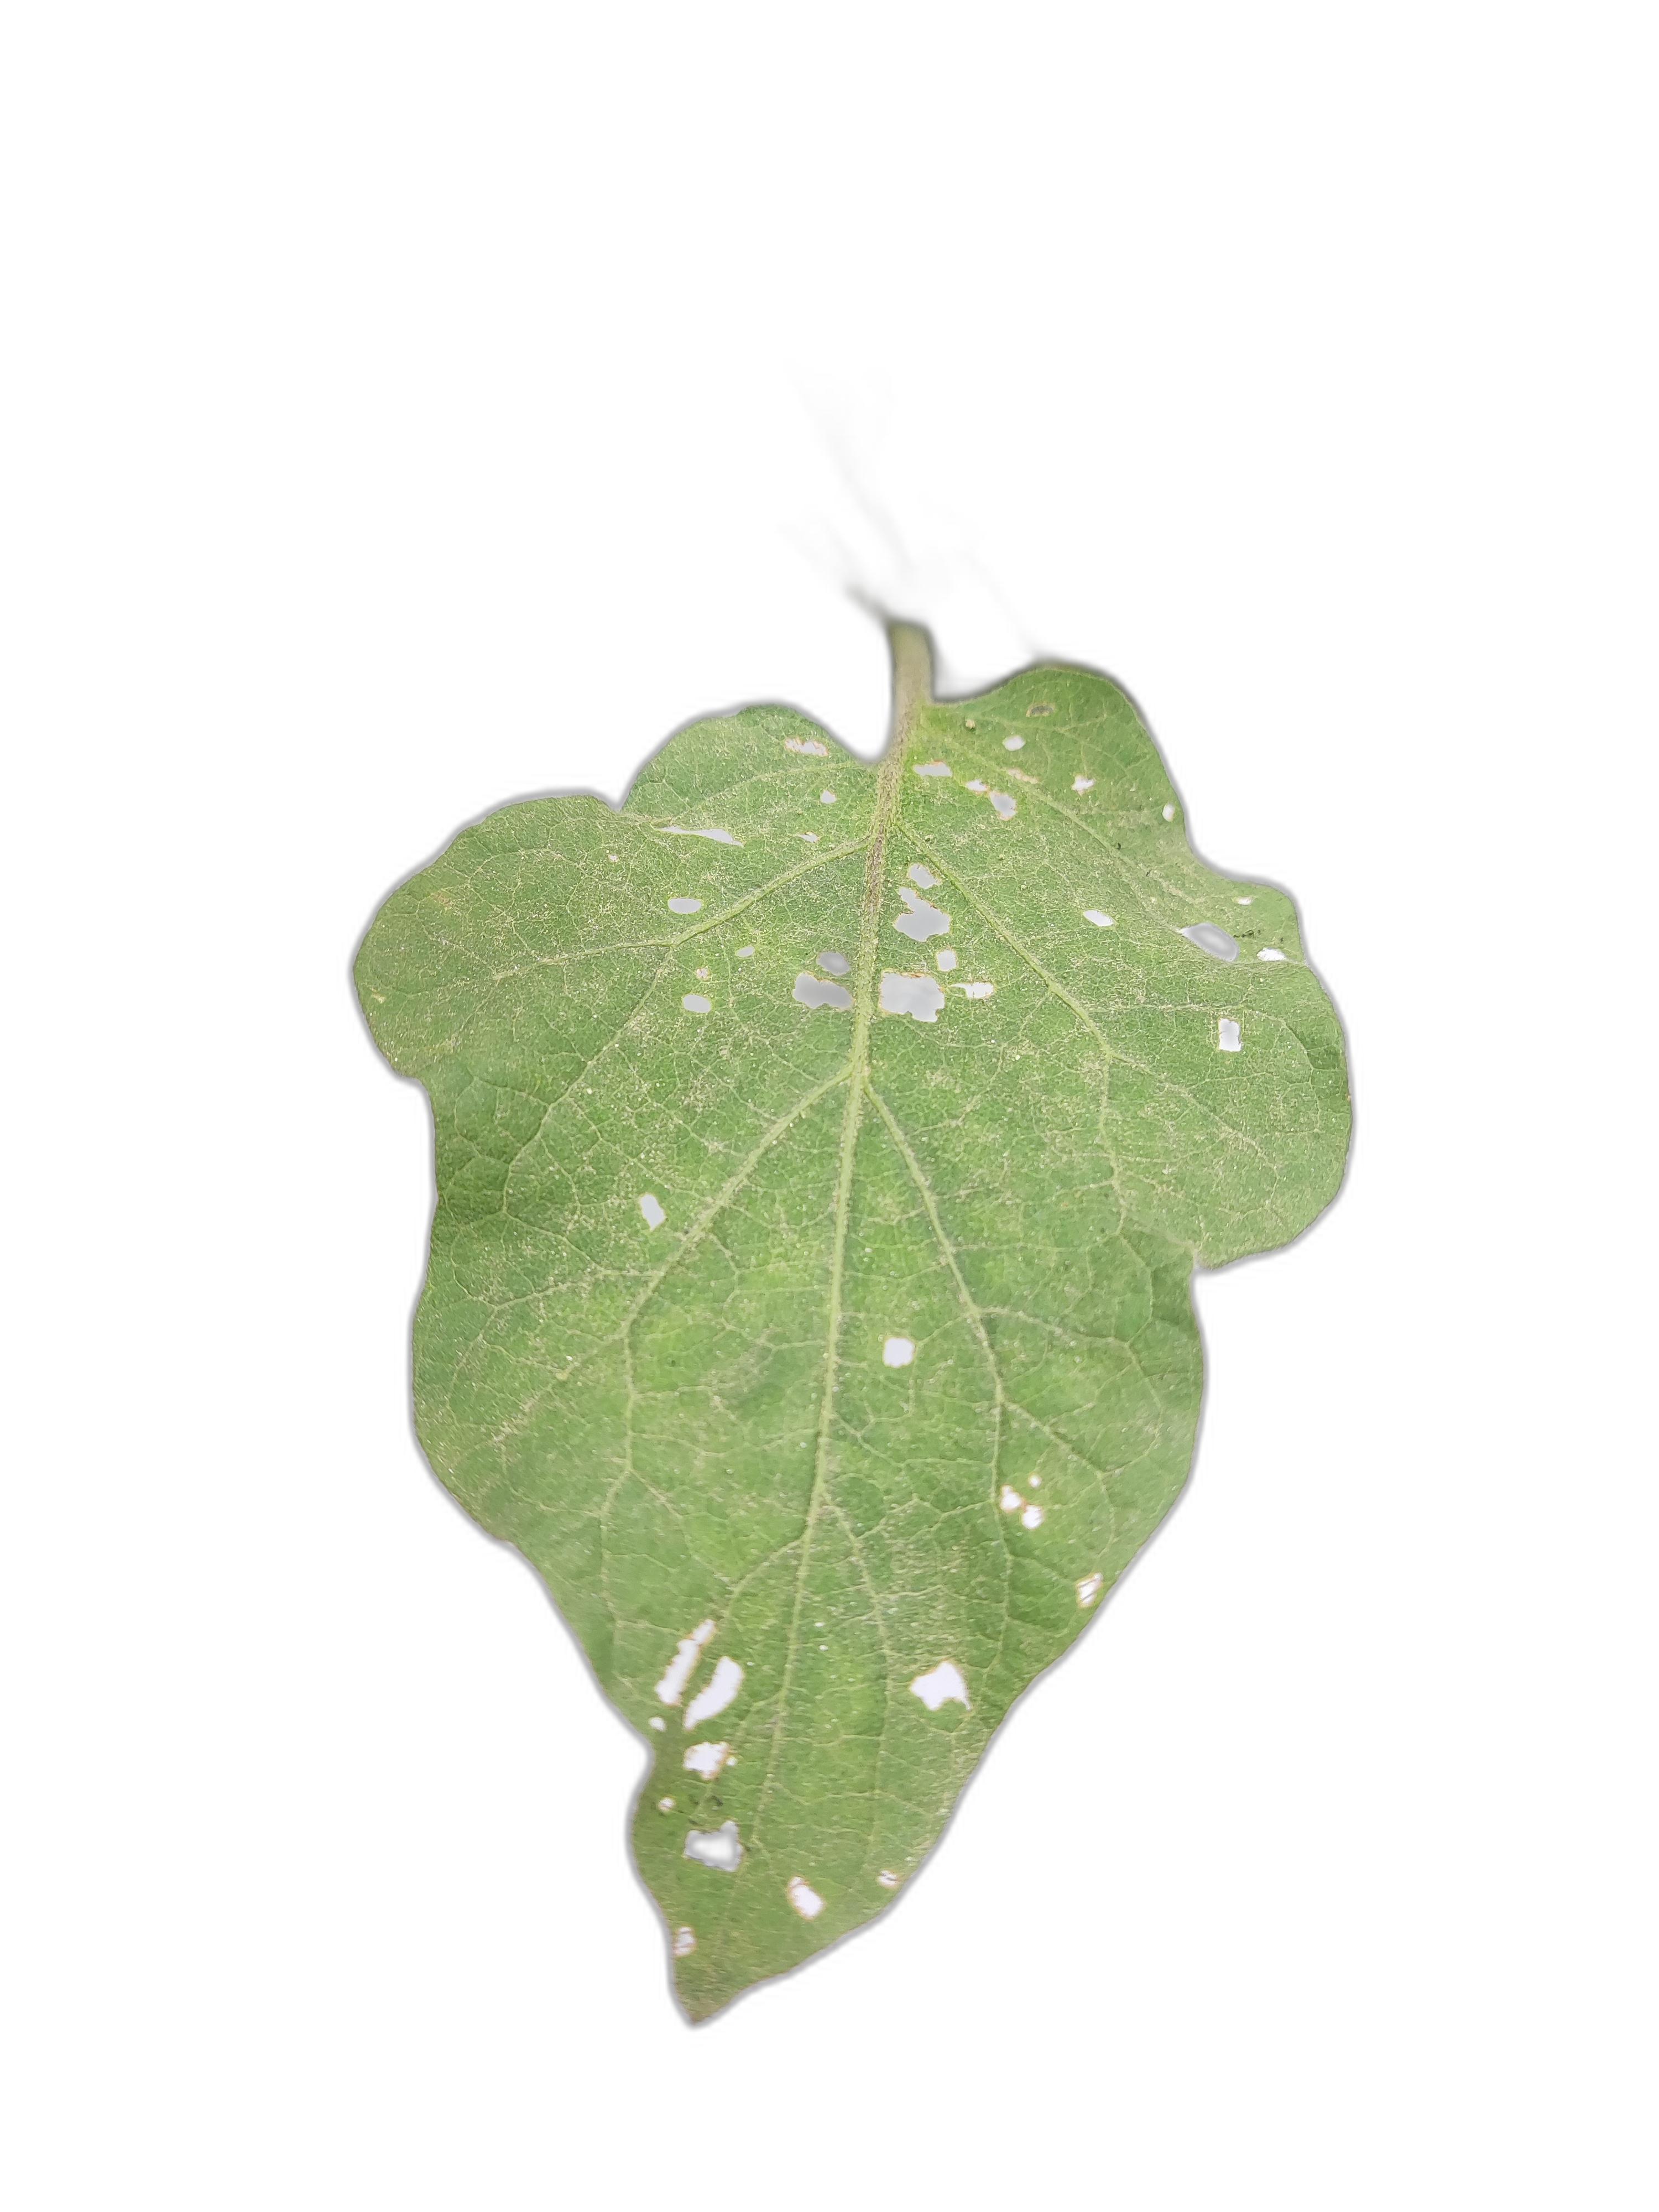
Label: Insect Pest Disease